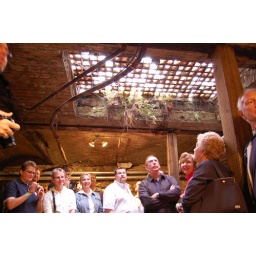
The Underground Tour and a view of the light that comes through from the above sidewalk pieces in the glass inserts.